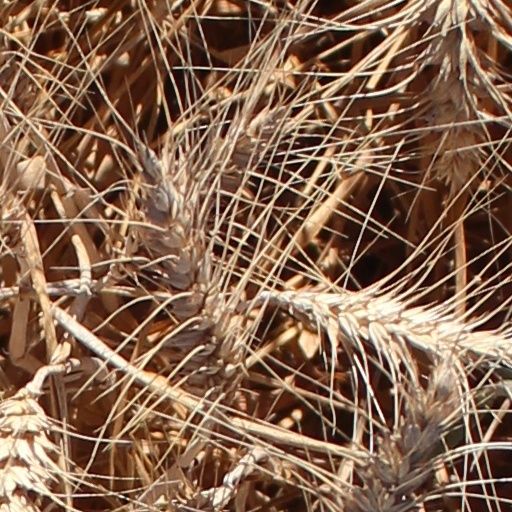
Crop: wheat